Lyn (locomotive)

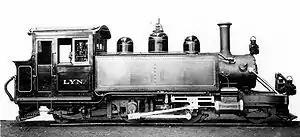
Official builder's photo of "Lyn", 1898

Lyn was a 2-4-2 tank steam locomotive built by the Baldwin Locomotive Works in 1898 for the Lynton and Barnstaple Railway in England. While the original "Lyn" was scrapped in 1935, a complete recreation of the locomotive exists, having been completed in 2017, and bears the same name as its precursor.